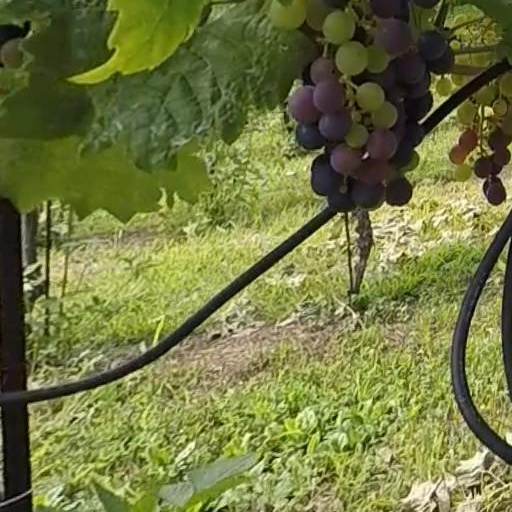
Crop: grape